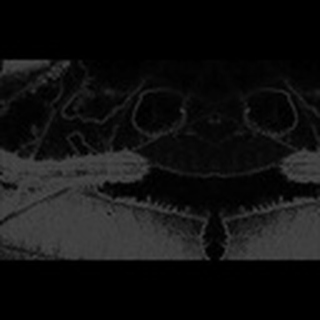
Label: cotton_army_worm